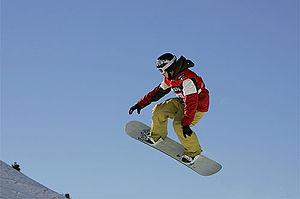
Le snowboard freestyle ou la planche acrobatique de neige est la pratique de la planche à neige de figures, apparue dans les années 1980 et héritière du skateboard. Cette discipline de planche acrobatique consiste pour ses pratiquants à exécuter des figures libres lors de sauts pratiqués à l'aide de structures diverses utilisées comme tremplin. Elle a principalement lieu dans des zones spéciales dédiées comme les snowparks ou en milieu urbain. Elle peut aussi être pratiquée en hors-piste. Cette discipline est considérée comme un sport extrême.